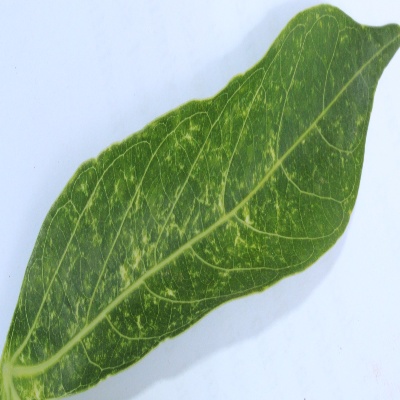
Crop: Cassava
Condition: mosaic